Trolleybuses in Milan

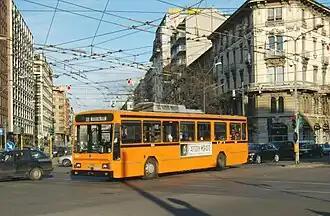
A Socimi II series (on Iveco 2470 chassis), no. 924, on route 92. This model is no longer in service

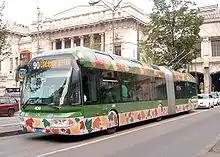
An articulated Irisbus Cristalis, no. 409, in service on route 90. This model is no longer in service.

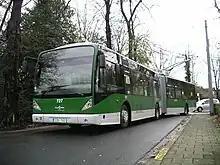
A Van Hool trolleybus for ATM, on test in Belgium before delivery to Milan.

The fleet comprised many different types of trolleybuses during the 20th century, including many vehicles built by Alfa Romeo and Fiat and smaller batches built by other manufacturers, such as Isotta Fraschini. The world's first articulated trolleybus was a prototype built in 1939 for the Milan system. It had an Isotta Fraschini chassis, a body by Stanga, and TIBB electrical equipment, and it was only able to bend vertically, not horizontally.